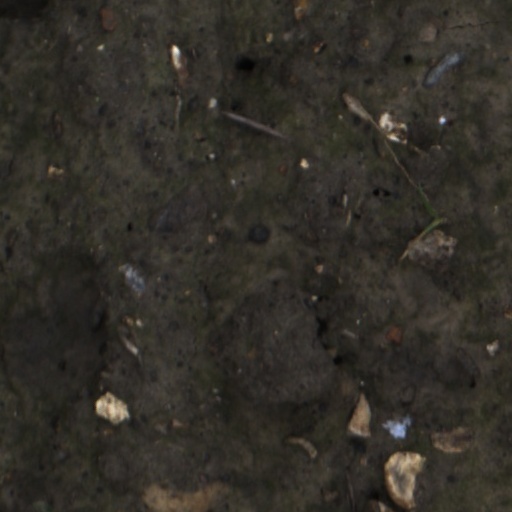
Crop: wheat